Second Time Lucky

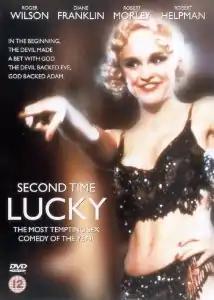
Theatrical release poster

Second Time Lucky is a 1984 New Zealand erotic comedy film directed by Michael Anderson and starring Diane Franklin and Roger Wilson. The story centres on God and the Devil making a bet on the definitive salvation or condemnation of humanity, as well as the couple that will decide mankind's fate.